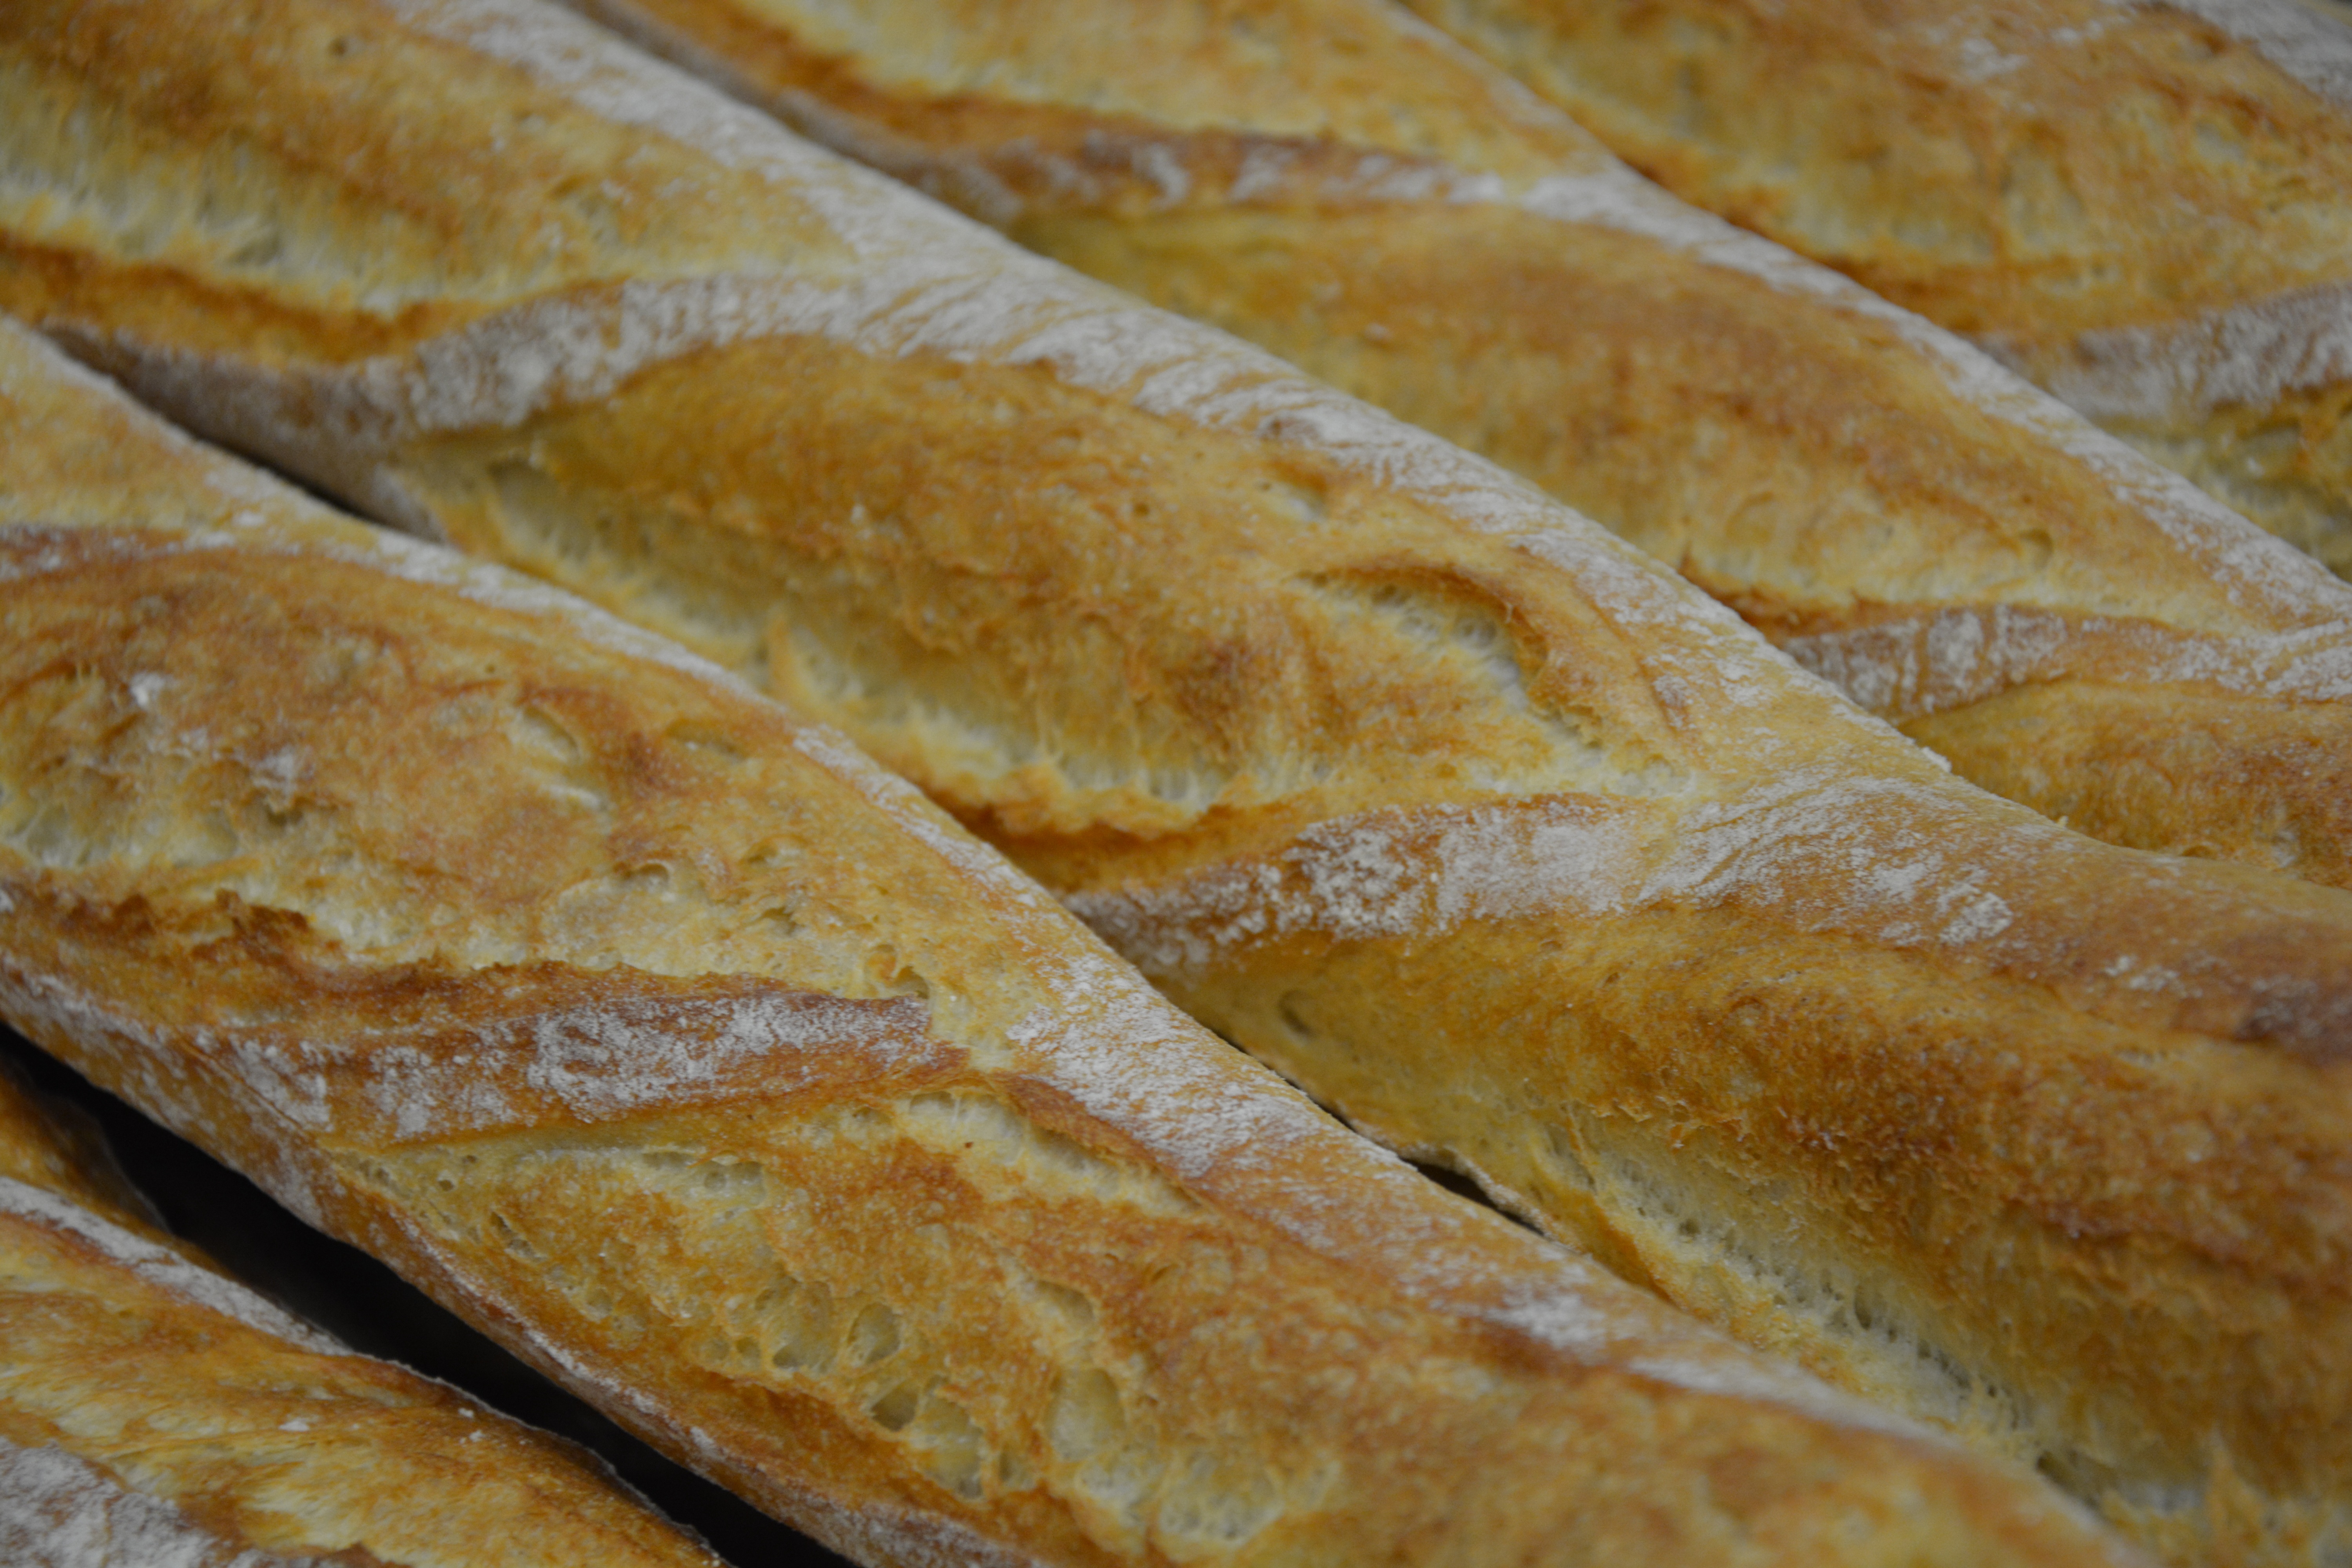
dish, food, cuisine, bread, bakery, baguette, power, ciabatta, baked goods, grass family